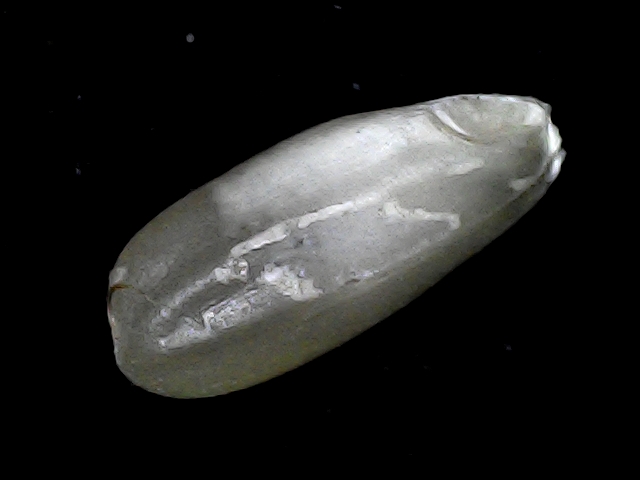
Rice variety: BD52